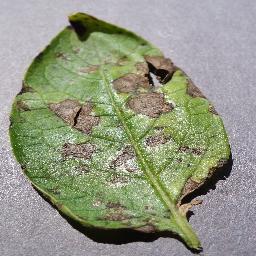
Etiqueta: Tizon_Temprano